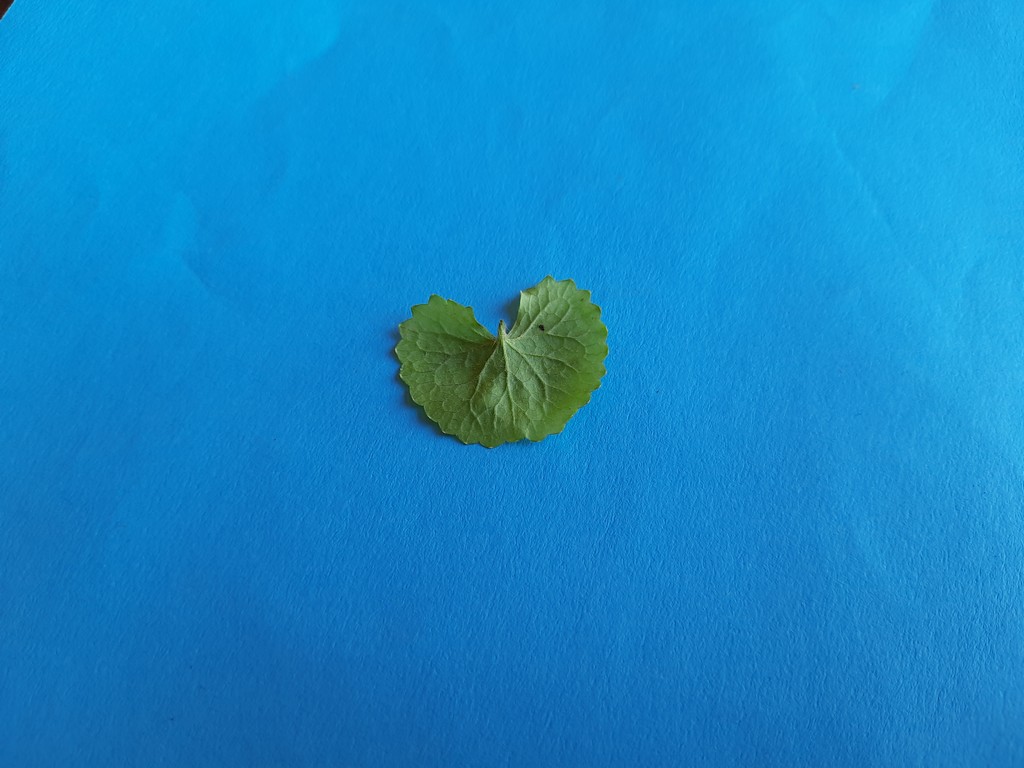
Label: Healthy